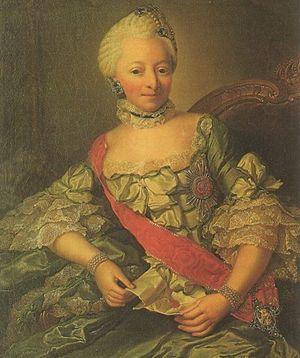
La duchesse Louise-Frédérique de Wurtemberg était une duchesse consort de Mecklembourg-Schwerin. Elle était la fille de Frédéric-Louis de Wurtemberg et de la margravine Henriette-Marie de Brandebourg-Schwedt. Le 2 mars 1746, elle épousa Frédéric II de Mecklembourg-Schwerin. Ses quatre enfants moururents en bas âge.